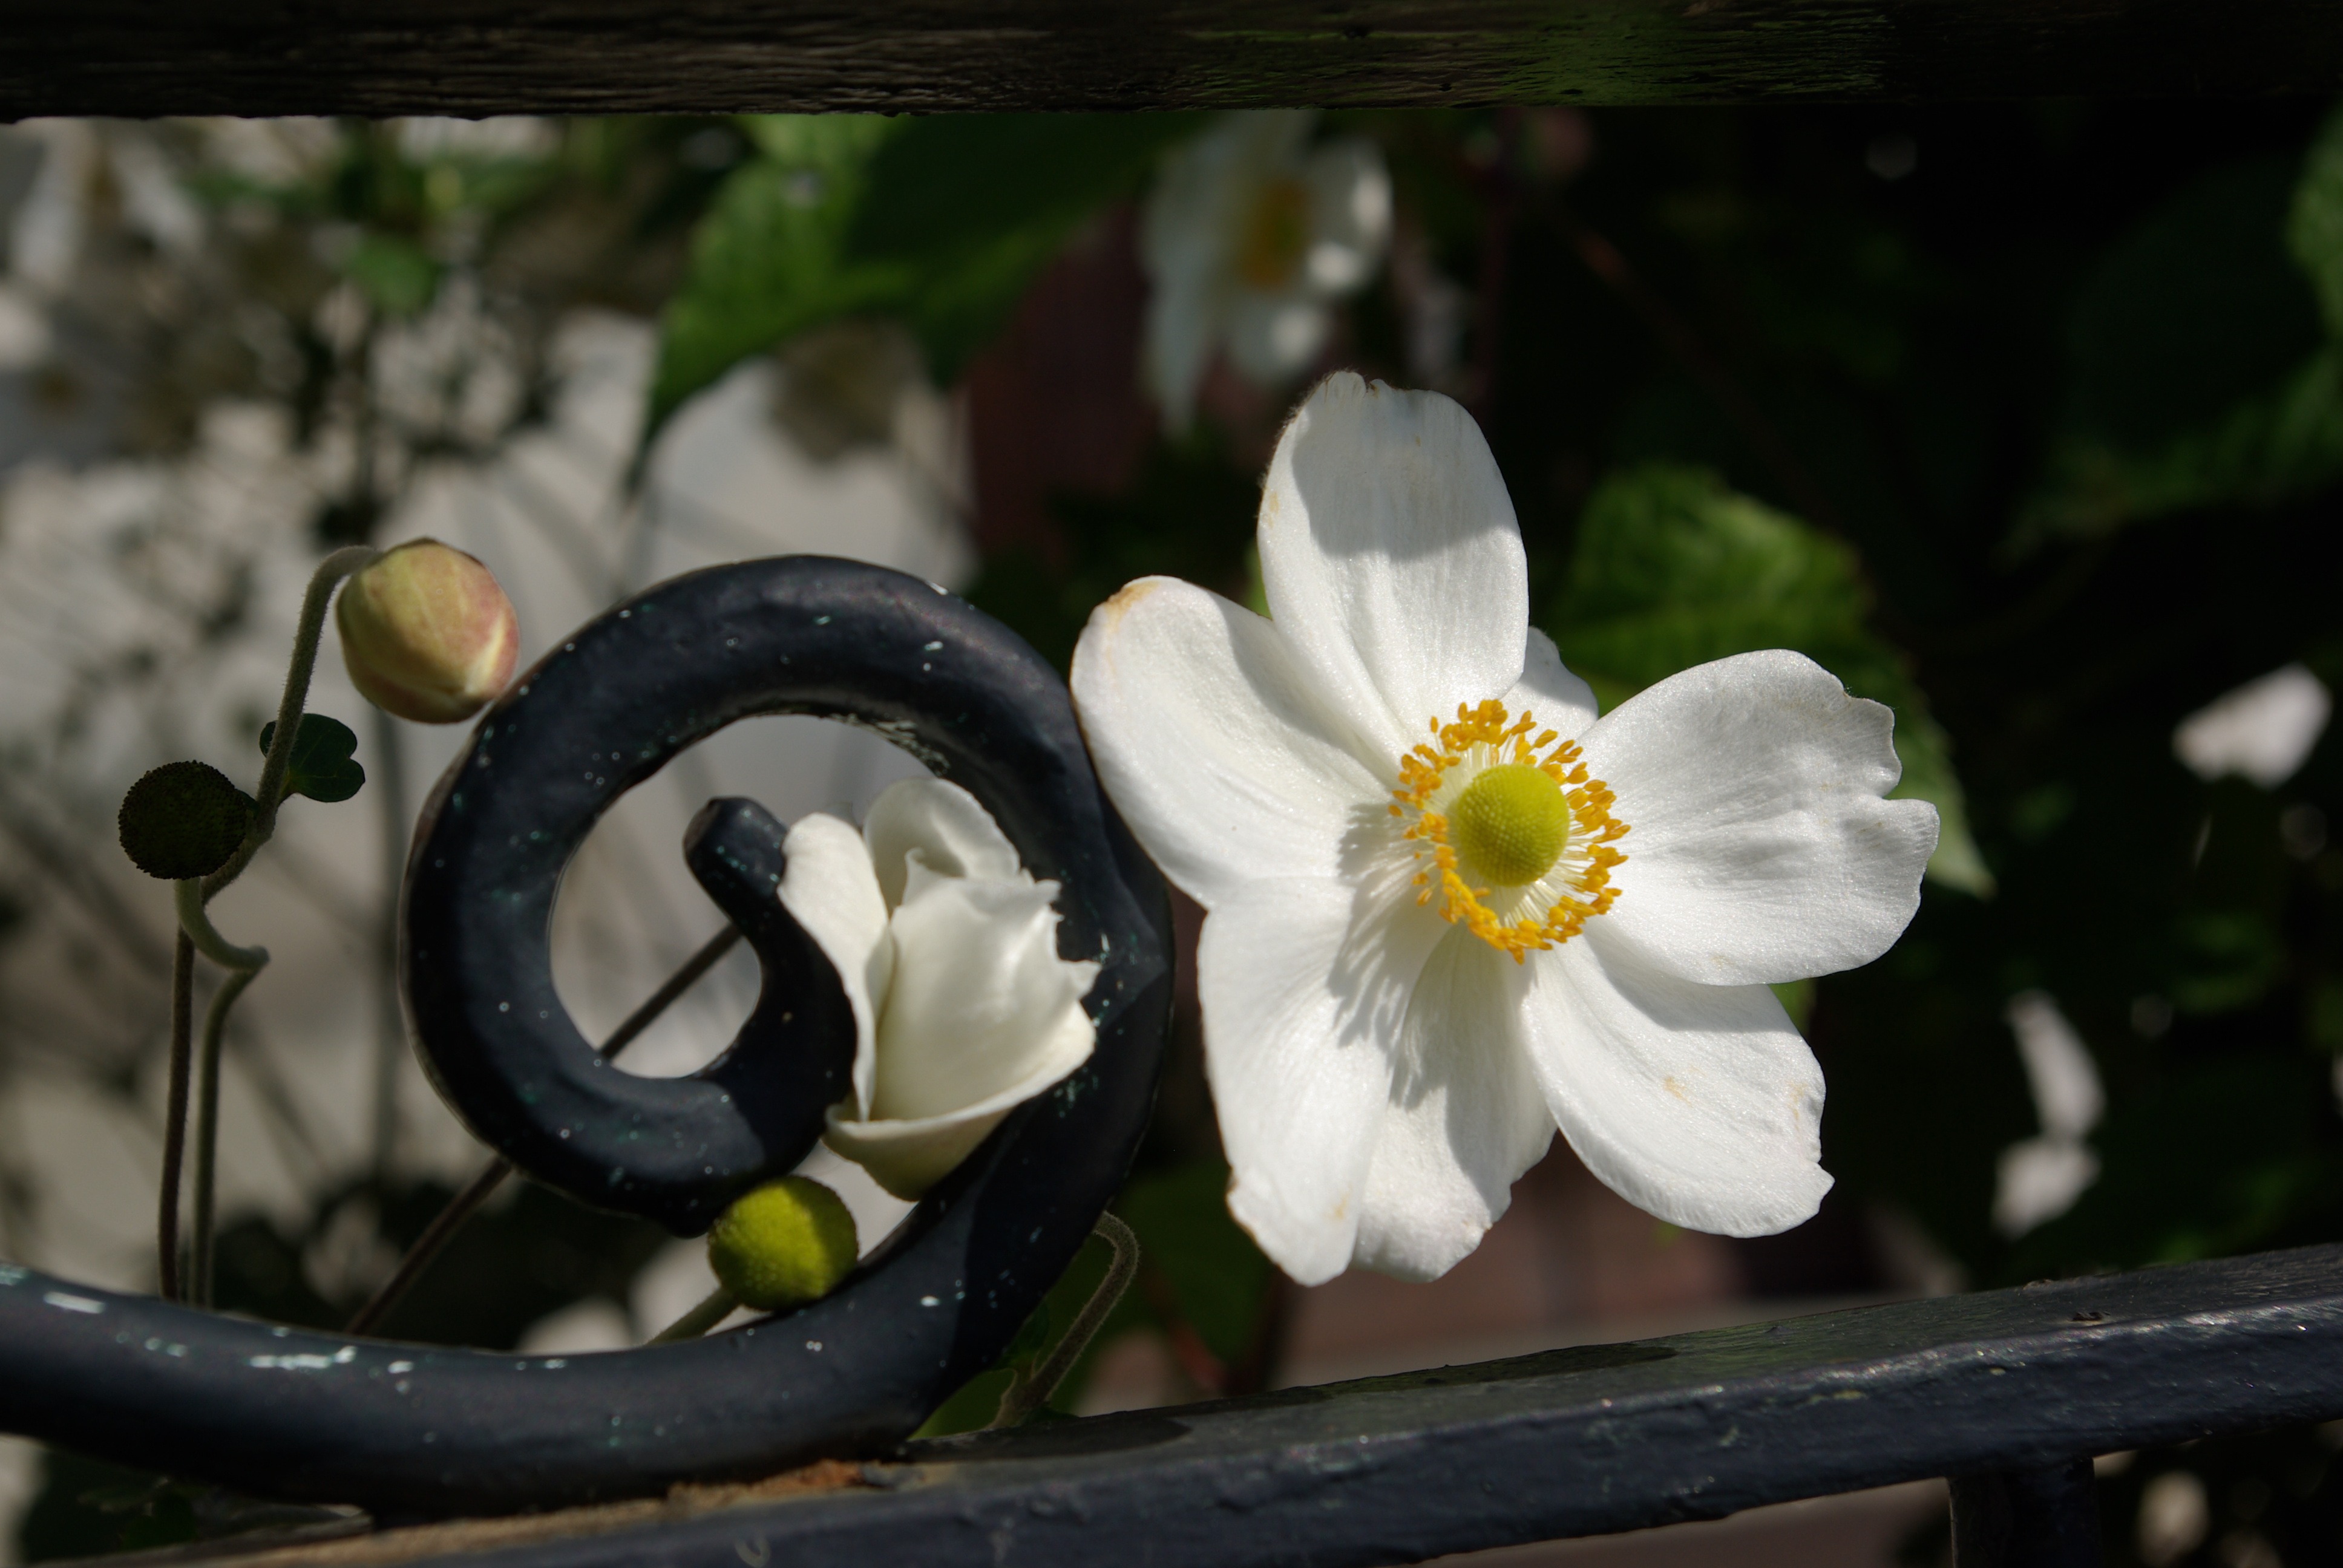
nature, blossom, plant, white, flower, bloom, green, produce, botany, garden, flora, wildflower, flowers, close up, ranke, macro photography, cosmea, flowering plant, land plant